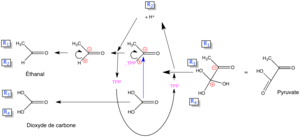
réaction de décarboxylation du pyruvate
La thiamine ou vitamine B₁ est un précurseur métabolique de la thiamine pyrophosphate, une coenzyme essentielle à certaines décarboxylases. Chez les animaux, la thiamine est une vitamine hydrosoluble de la famille des vitamines B qu'ils doivent trouver dans leur alimentation. Elle est en revanche synthétisée par les bactéries, les plantes et les champignons. Elle est indispensable à la transformation des glucides en énergie par le cycle de Krebs et est nécessaire au bon fonctionnement du système nerveux et des muscles. Elle est en effet indispensable à la transformation du pyruvate produit par la glycolyse et toxique pour le système nerveux.